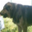
Label: dog